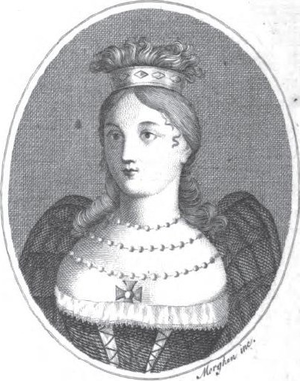
Nina Siciliana est l’autrice d’un célèbre sonnet italien et potentiellement la première poétesse reconnue de l'histoire de l’Italie. Sa notoriété n’a émergé qu’en 1780 en tant que contributrice, parmi 74 autres poètes, du recueil Les Étrennes du Parnasse. Son existence est à présent considérée comme légendaire par une grande partie du monde académique.